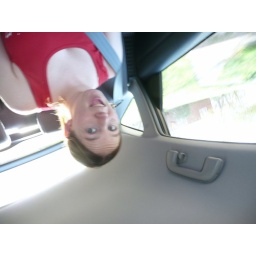
I flipped my camera over the car seat to get Katie in the back seat of Jesse's new Prius